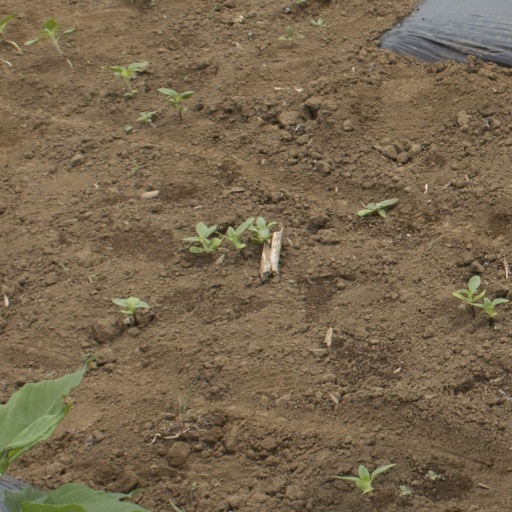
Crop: Jerusalem artichoke